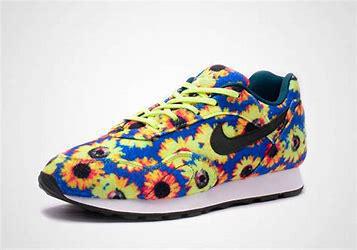
Brand: Nike
Model: Outburst